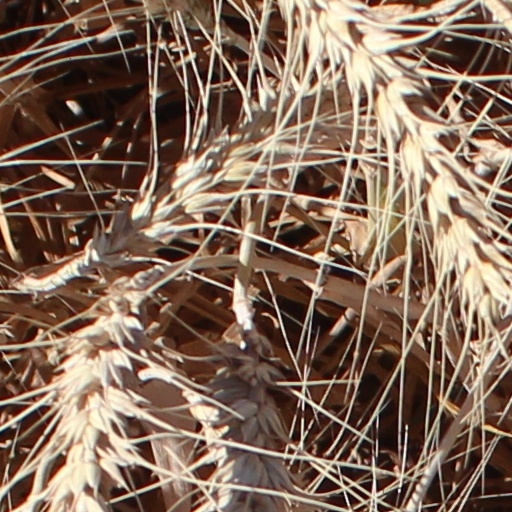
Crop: wheat